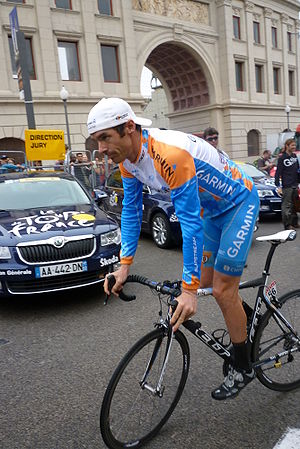
6. etape af Tour de France 2009 / Galleri
Sjette etape af Tour de France 2009 blev kørt torsdag d. 9. juli og gik fra Girona til Barcelona i Spanien.